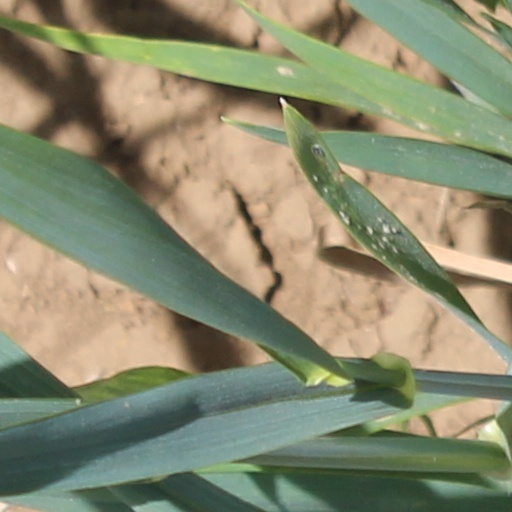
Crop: wheat